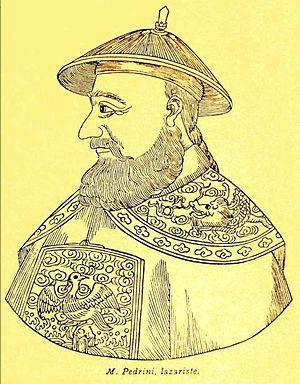
Janvier : Psyché, tragicomédie-ballet de Molière, Corneille, Quinault, Lully.
Fermo est une ville italienne d'environ 36 900 habitants, chef-lieu de la province de Fermo, dans la région Marches, en Italie centrale. La ville, siège archiépiscopal, se trouve à environ 6 km de la mer Adriatique.
14 février : création de l'Occasional Oratorio de Georg Friedrich Haendel.